Freycinet National Park

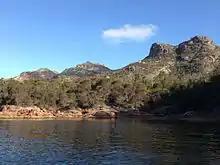
The Hazards.

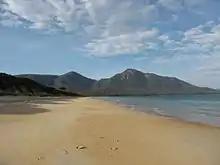
Hazards Beach.

Similarly, "Philotheca freyciana", or the Freycinet Waxflower, is listed by the Commonwealth "EPBC Act" and the Tasmanian "TSP Act" as endangered. This species only occurs on the Freycinet Peninsula and can mostly be found dispersed among granite rocks of the Hazards within Freycinet National Park, where approximately 100 individuals have been recorded. Initially only 3 plants were recorded to exist, but after surveys were conducted by staff from numerous government agencies throughout the Freycinet Peninsula over 100 individuals were found in areas around The Hazards, but none elsewhere, highlighting the importance of their conservation within the national park. Due to its occurrence within the park "P. freyciana" is able to be monitored and threats to its survival can be identified until further surveys and studies can be done on the species to gain a greater understanding of it. Given the very specific requirements for the growth of "P. freyciana" it is believed the chances of any further populations growing outside their occurrence in Freycinet National Park is small.